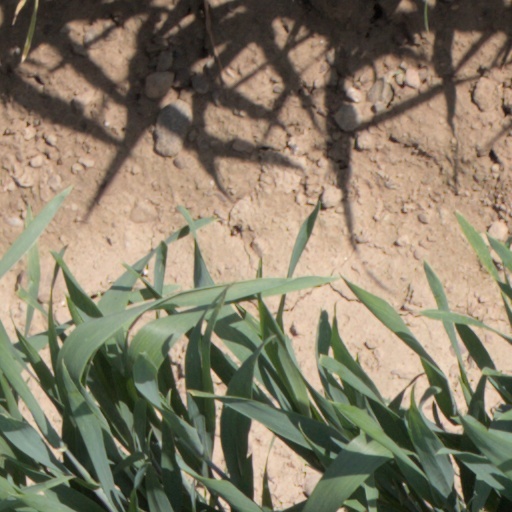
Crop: wheat